Bertha Brewster

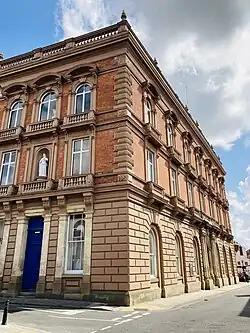
Louth Town Hall where in 1910 Brewster and Edith Hudson interrupted a speech by David Lloyd George

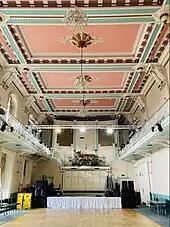
The Main Hall at Louth Town Hall. In 1910 the hall extended further back

Brewster was involved in an incident at Louth Town Hall in Louth in Lincolnshire in 1910 where she and fellow-suffragette Edith Hudson managed to hide for more than 24 hours in the loft space above the ballroom in anticipation of a speech being given there by the then Chancellor of the Exchequer and future Prime Minister, David Lloyd George. She and Hudson conducted a protest by shouting out and interrupting his speech. In response, Lloyd George said: "I see some bats have got into the roof - Well, let them squeal; it doesn't matter. They are counting very little in this election. I have sympathy with their cause, but nothing makes me more despair of their success than their persistence with silly tactics." As the meeting continued the two women pushed a flag through the aperture in the ceiling which dropped to the platform. Lloyd George responded: "I am afraid we shall have to let a cat loose in there!" Both women were arrested and received a police caution.